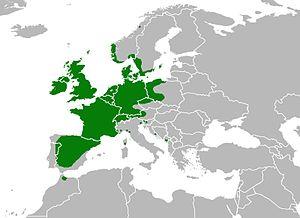
Le Chèvrefeuille des bois est une liane arbustive de la famille des Caprifoliacées aux fleurs très odorantes.